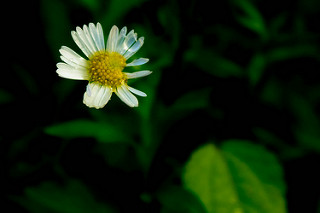
Flower: daisy